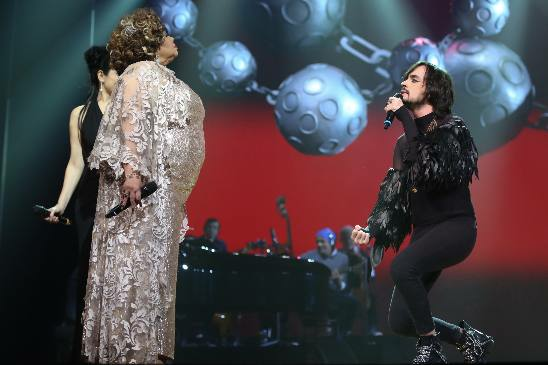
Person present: Yes